Alexander Beith

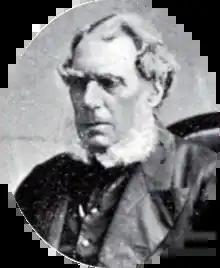
Alexander Beith from Old Faces

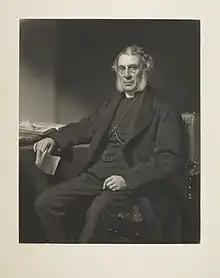
Alexander Beith by James Faed

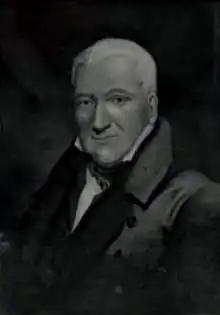
Peter M'Dougal - High School teacher and Gaelic Precentor

Alexander Beith (1799–1891) was a Scottish divine and author who served as Moderator of the General Assembly of the Free Church of Scotland 1858/59.